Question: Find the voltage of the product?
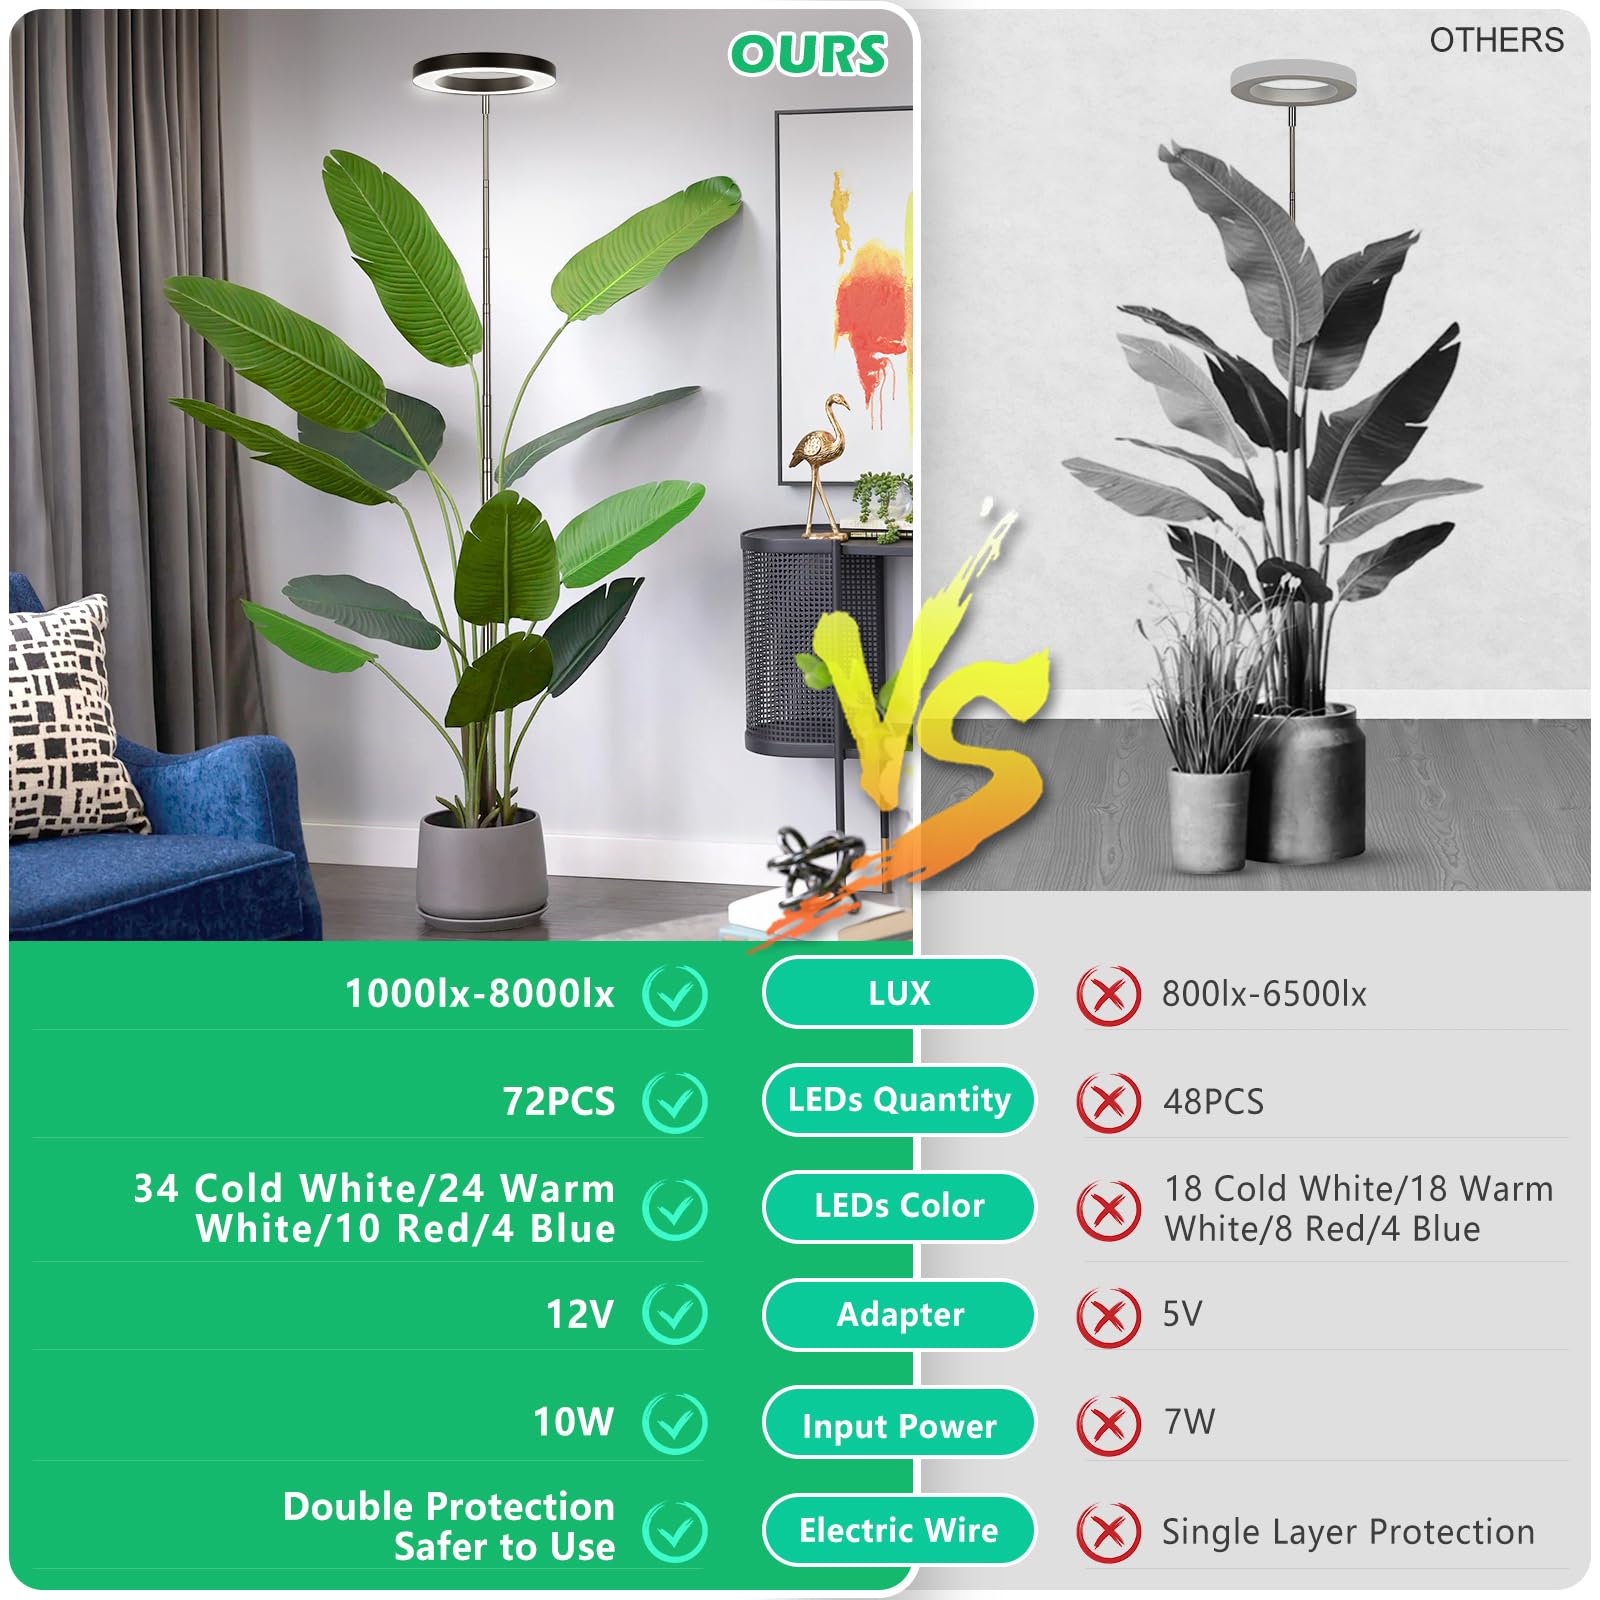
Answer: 12.0 volt